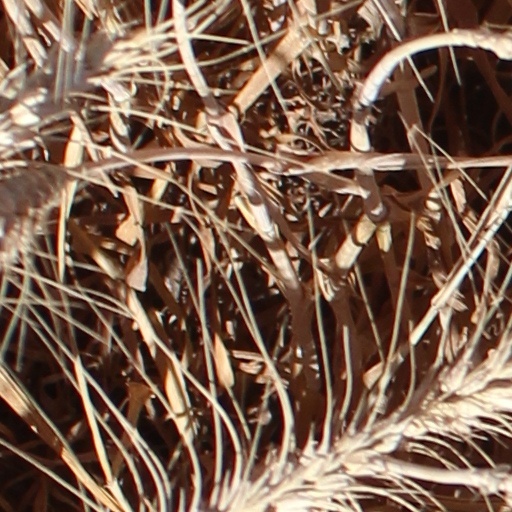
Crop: wheat